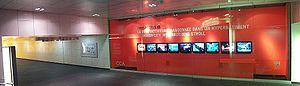
Le Montréal souterrain, ou réseau piétonnier souterrain de Montréal, est le réseau de ville souterraine de Montréal. Ce réseau souterrain couvre 32 kilomètres de tunnels. On lui donne depuis 2004 le nom officiel de RÉSO. Le RÉSO est fréquenté par près de 183 millions de personnes chaque année.